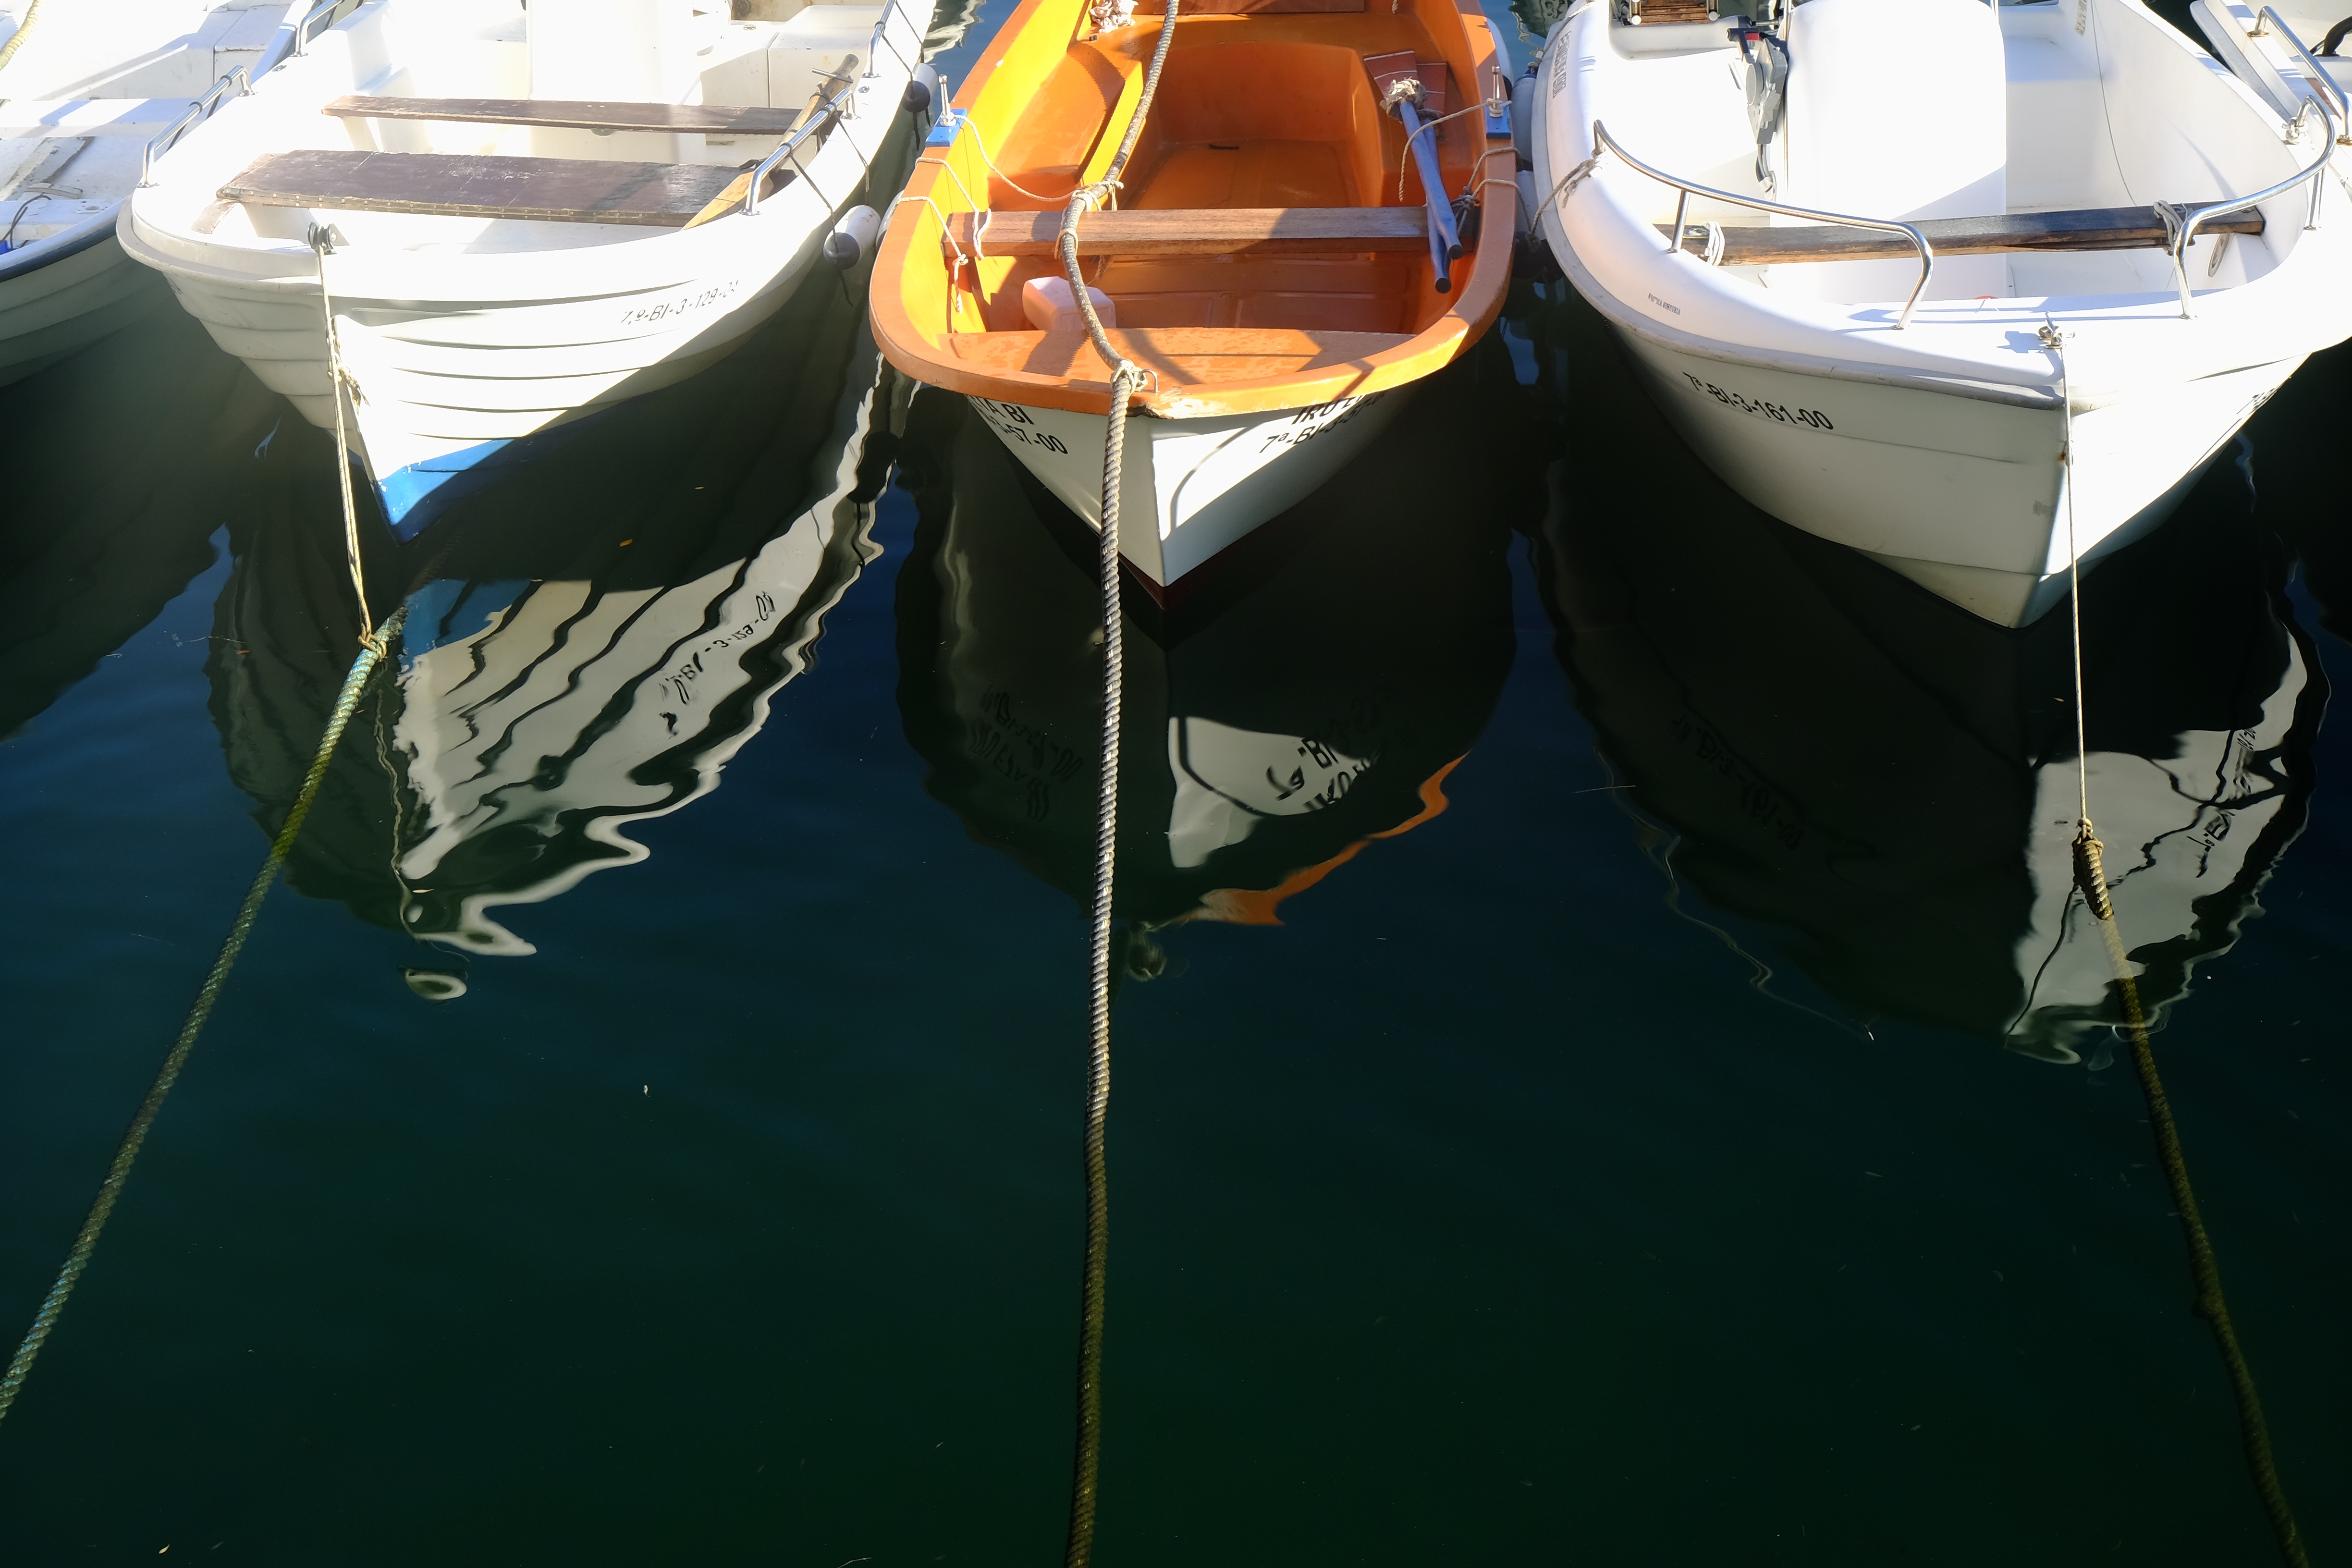
boat, vehicle, mast, sailboat, sail, watercraft, ecosystem